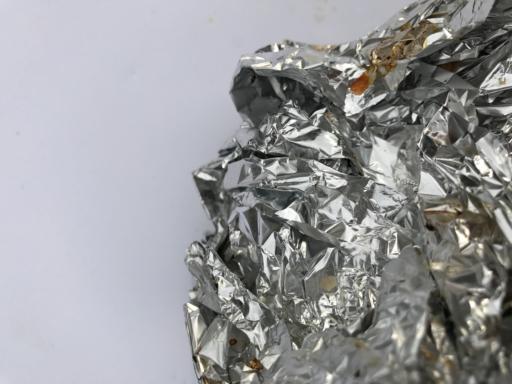
Waste category: metal